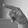
ASL letter: P